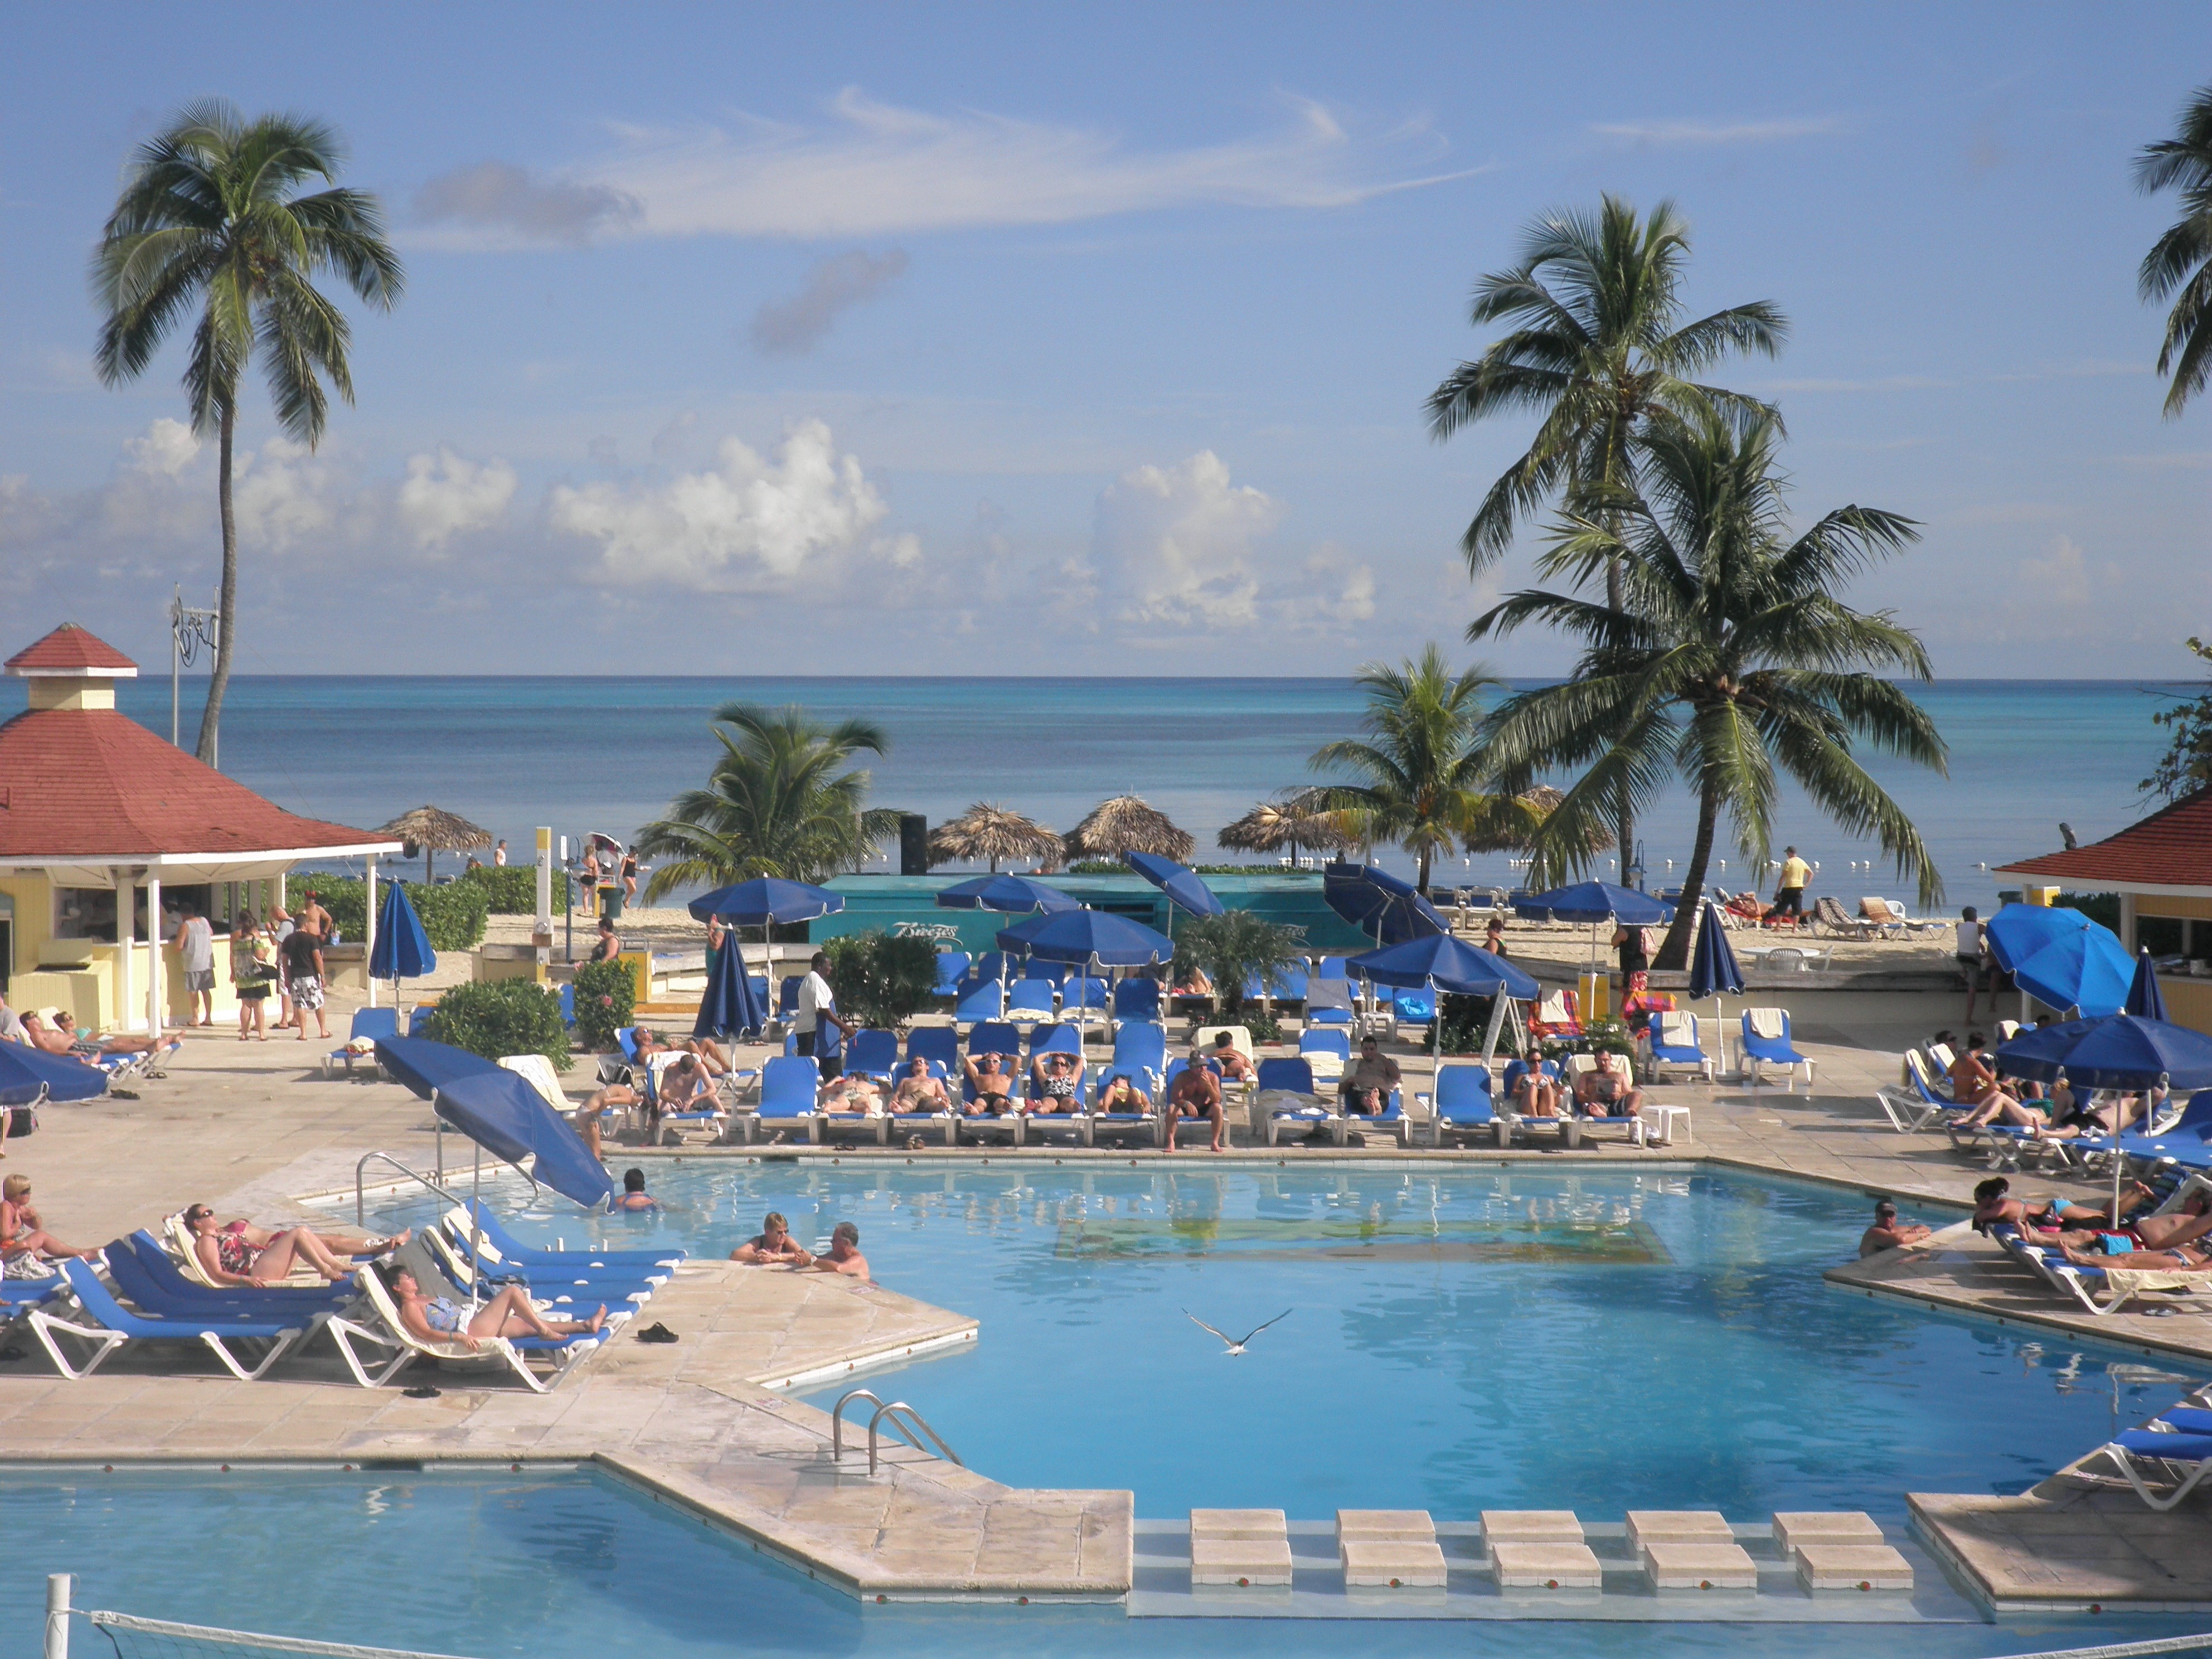
beach, sea, coast, ocean, people, deck, sun, villa, chair, view, vacation, travel, recreation, pool, swim, young, amusement park, paradise, swimming pool, tropical, umbrella, holiday, bay, island, romantic, marina, tourism, trip, lifestyle, leisure, swimming, lounge, sunny, fun, relaxation, luxury, turquoise, design, happy, hotel, resort, hot, bahamas, poolside, estate, caribbean, water park, exotic, enjoyment, resort town